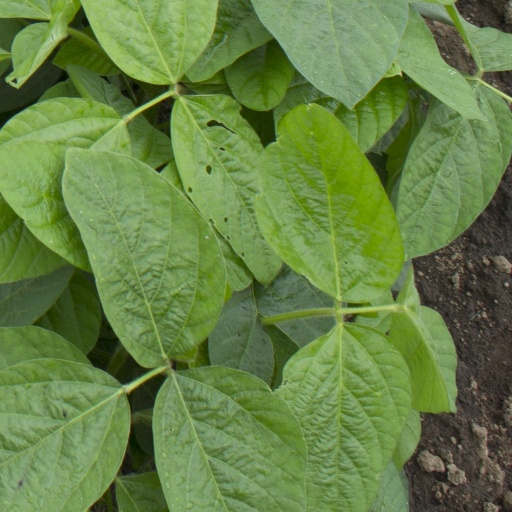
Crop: soybean